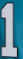
Number: 1